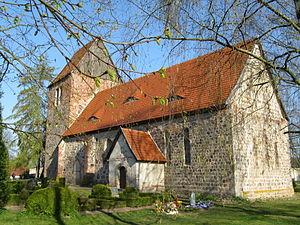
Obere Warnow est une municipalité allemande du land de Mecklembourg-Poméranie-Occidentale et l'arrondissement de Ludwigslust-Parchim.